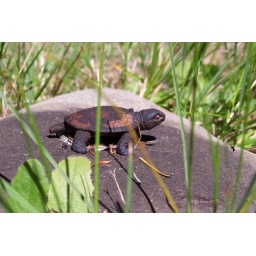
turtle on a rock near the little girl's grave. Bear Creek Cemetery 9/9/07